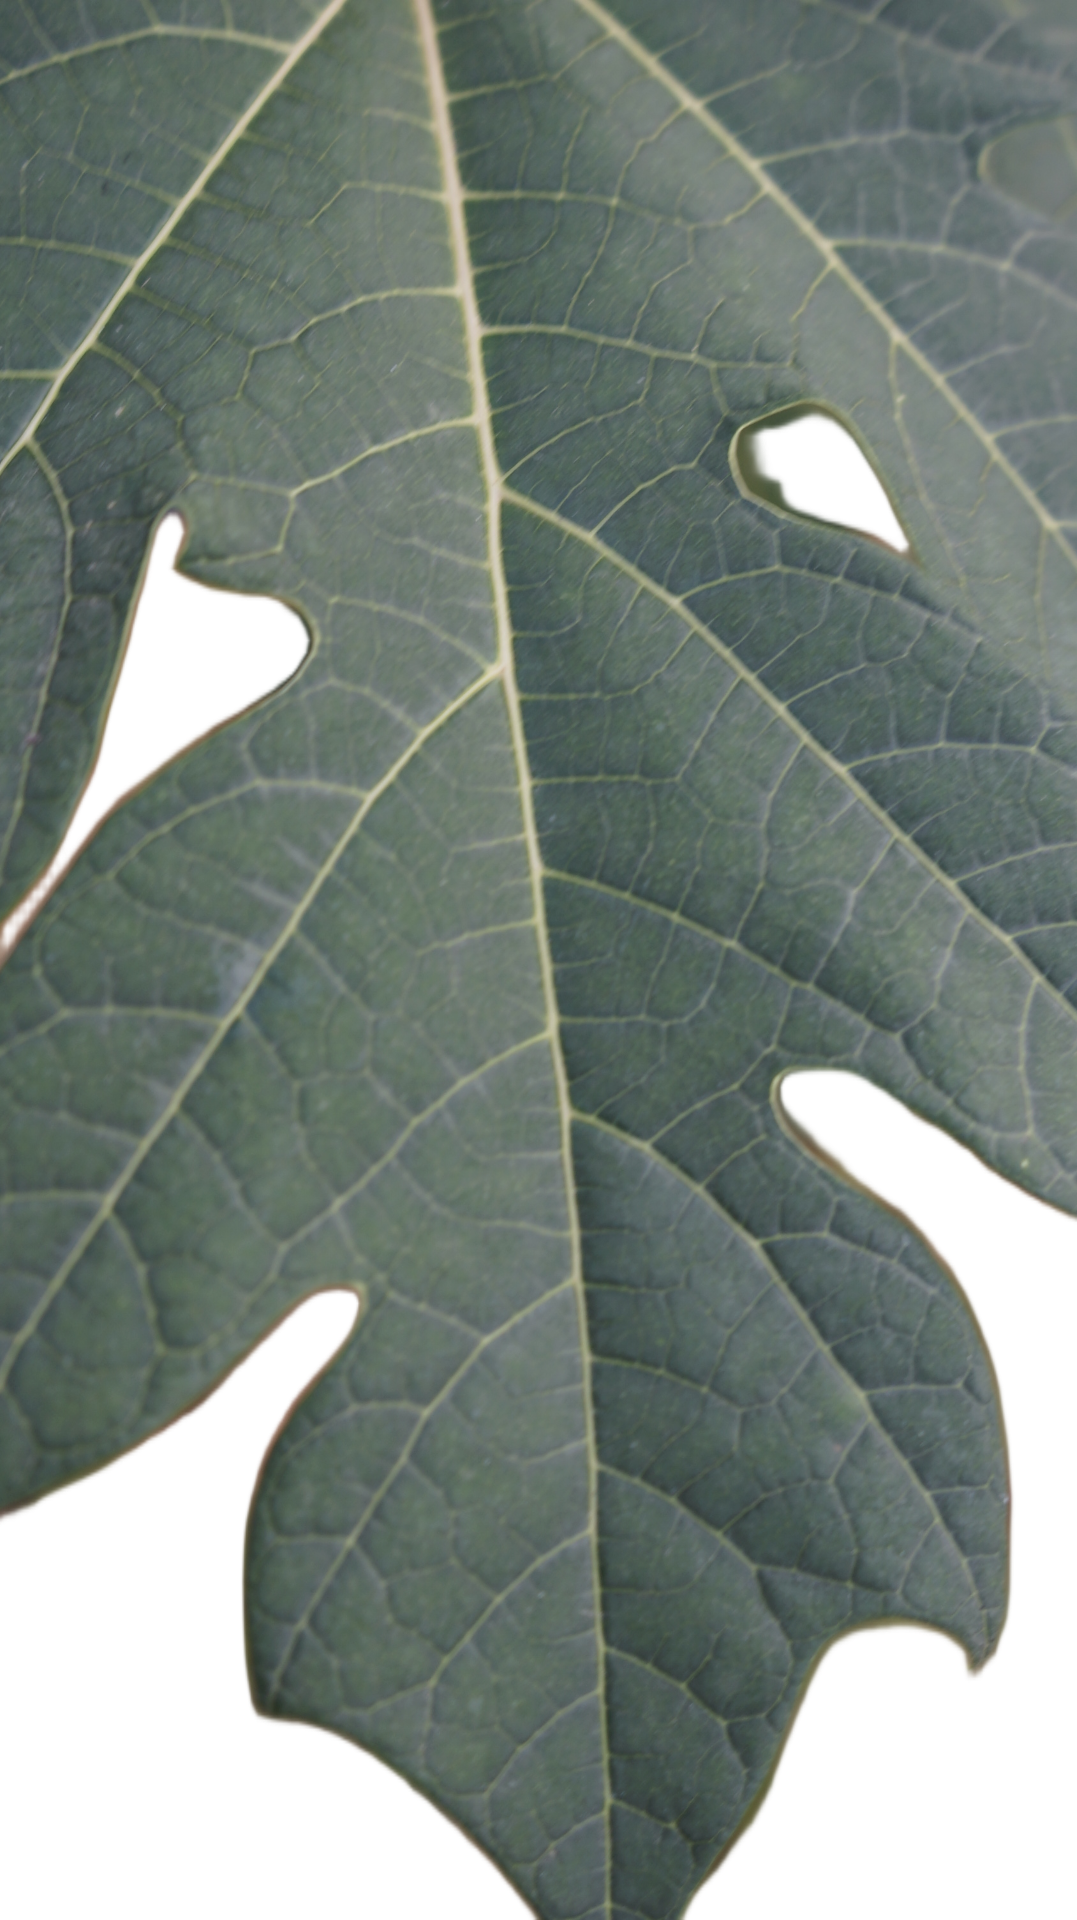
Crop: Papaya
Label: Healthy_leaf